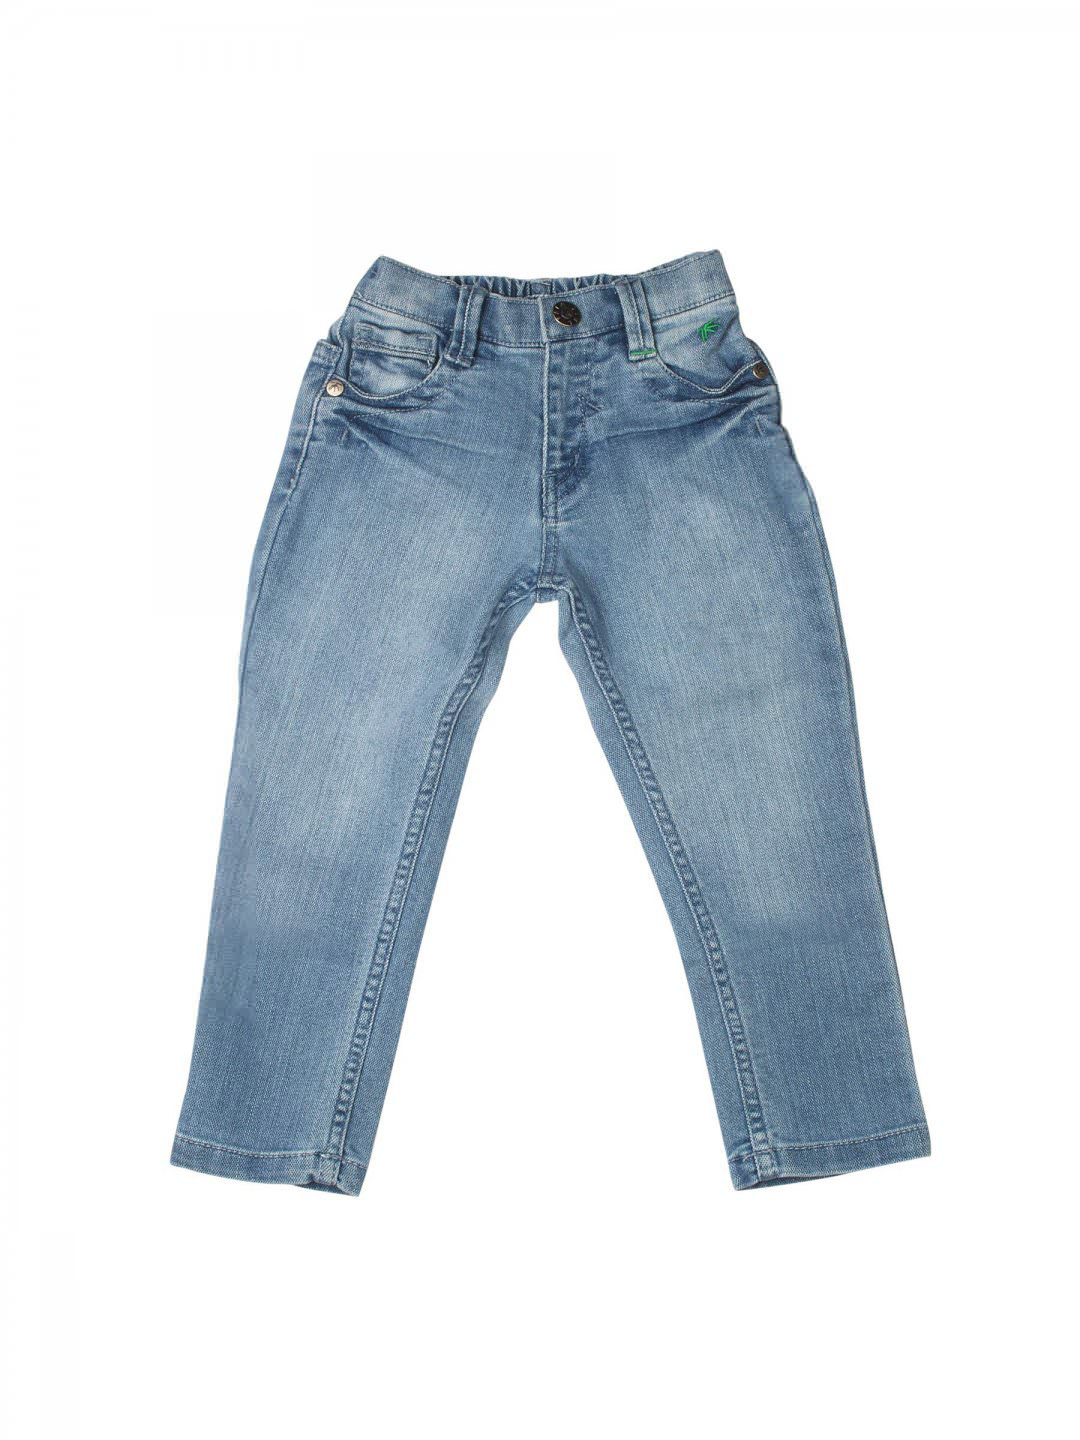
Gini and Jony Girls Blue Jeans
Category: Apparel / Bottomwear / Jeans
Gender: Girls
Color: Blue
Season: Summer 2012
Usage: Casual